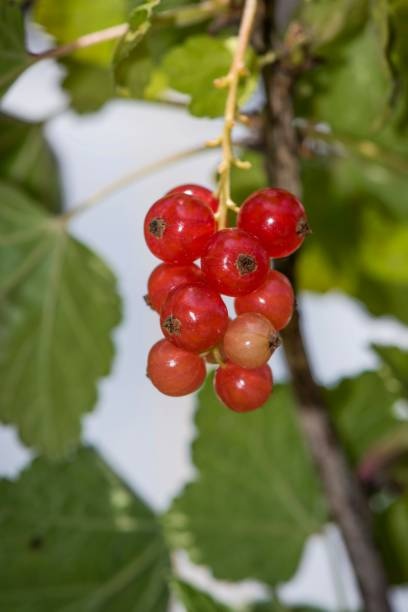
Label: redcurrant